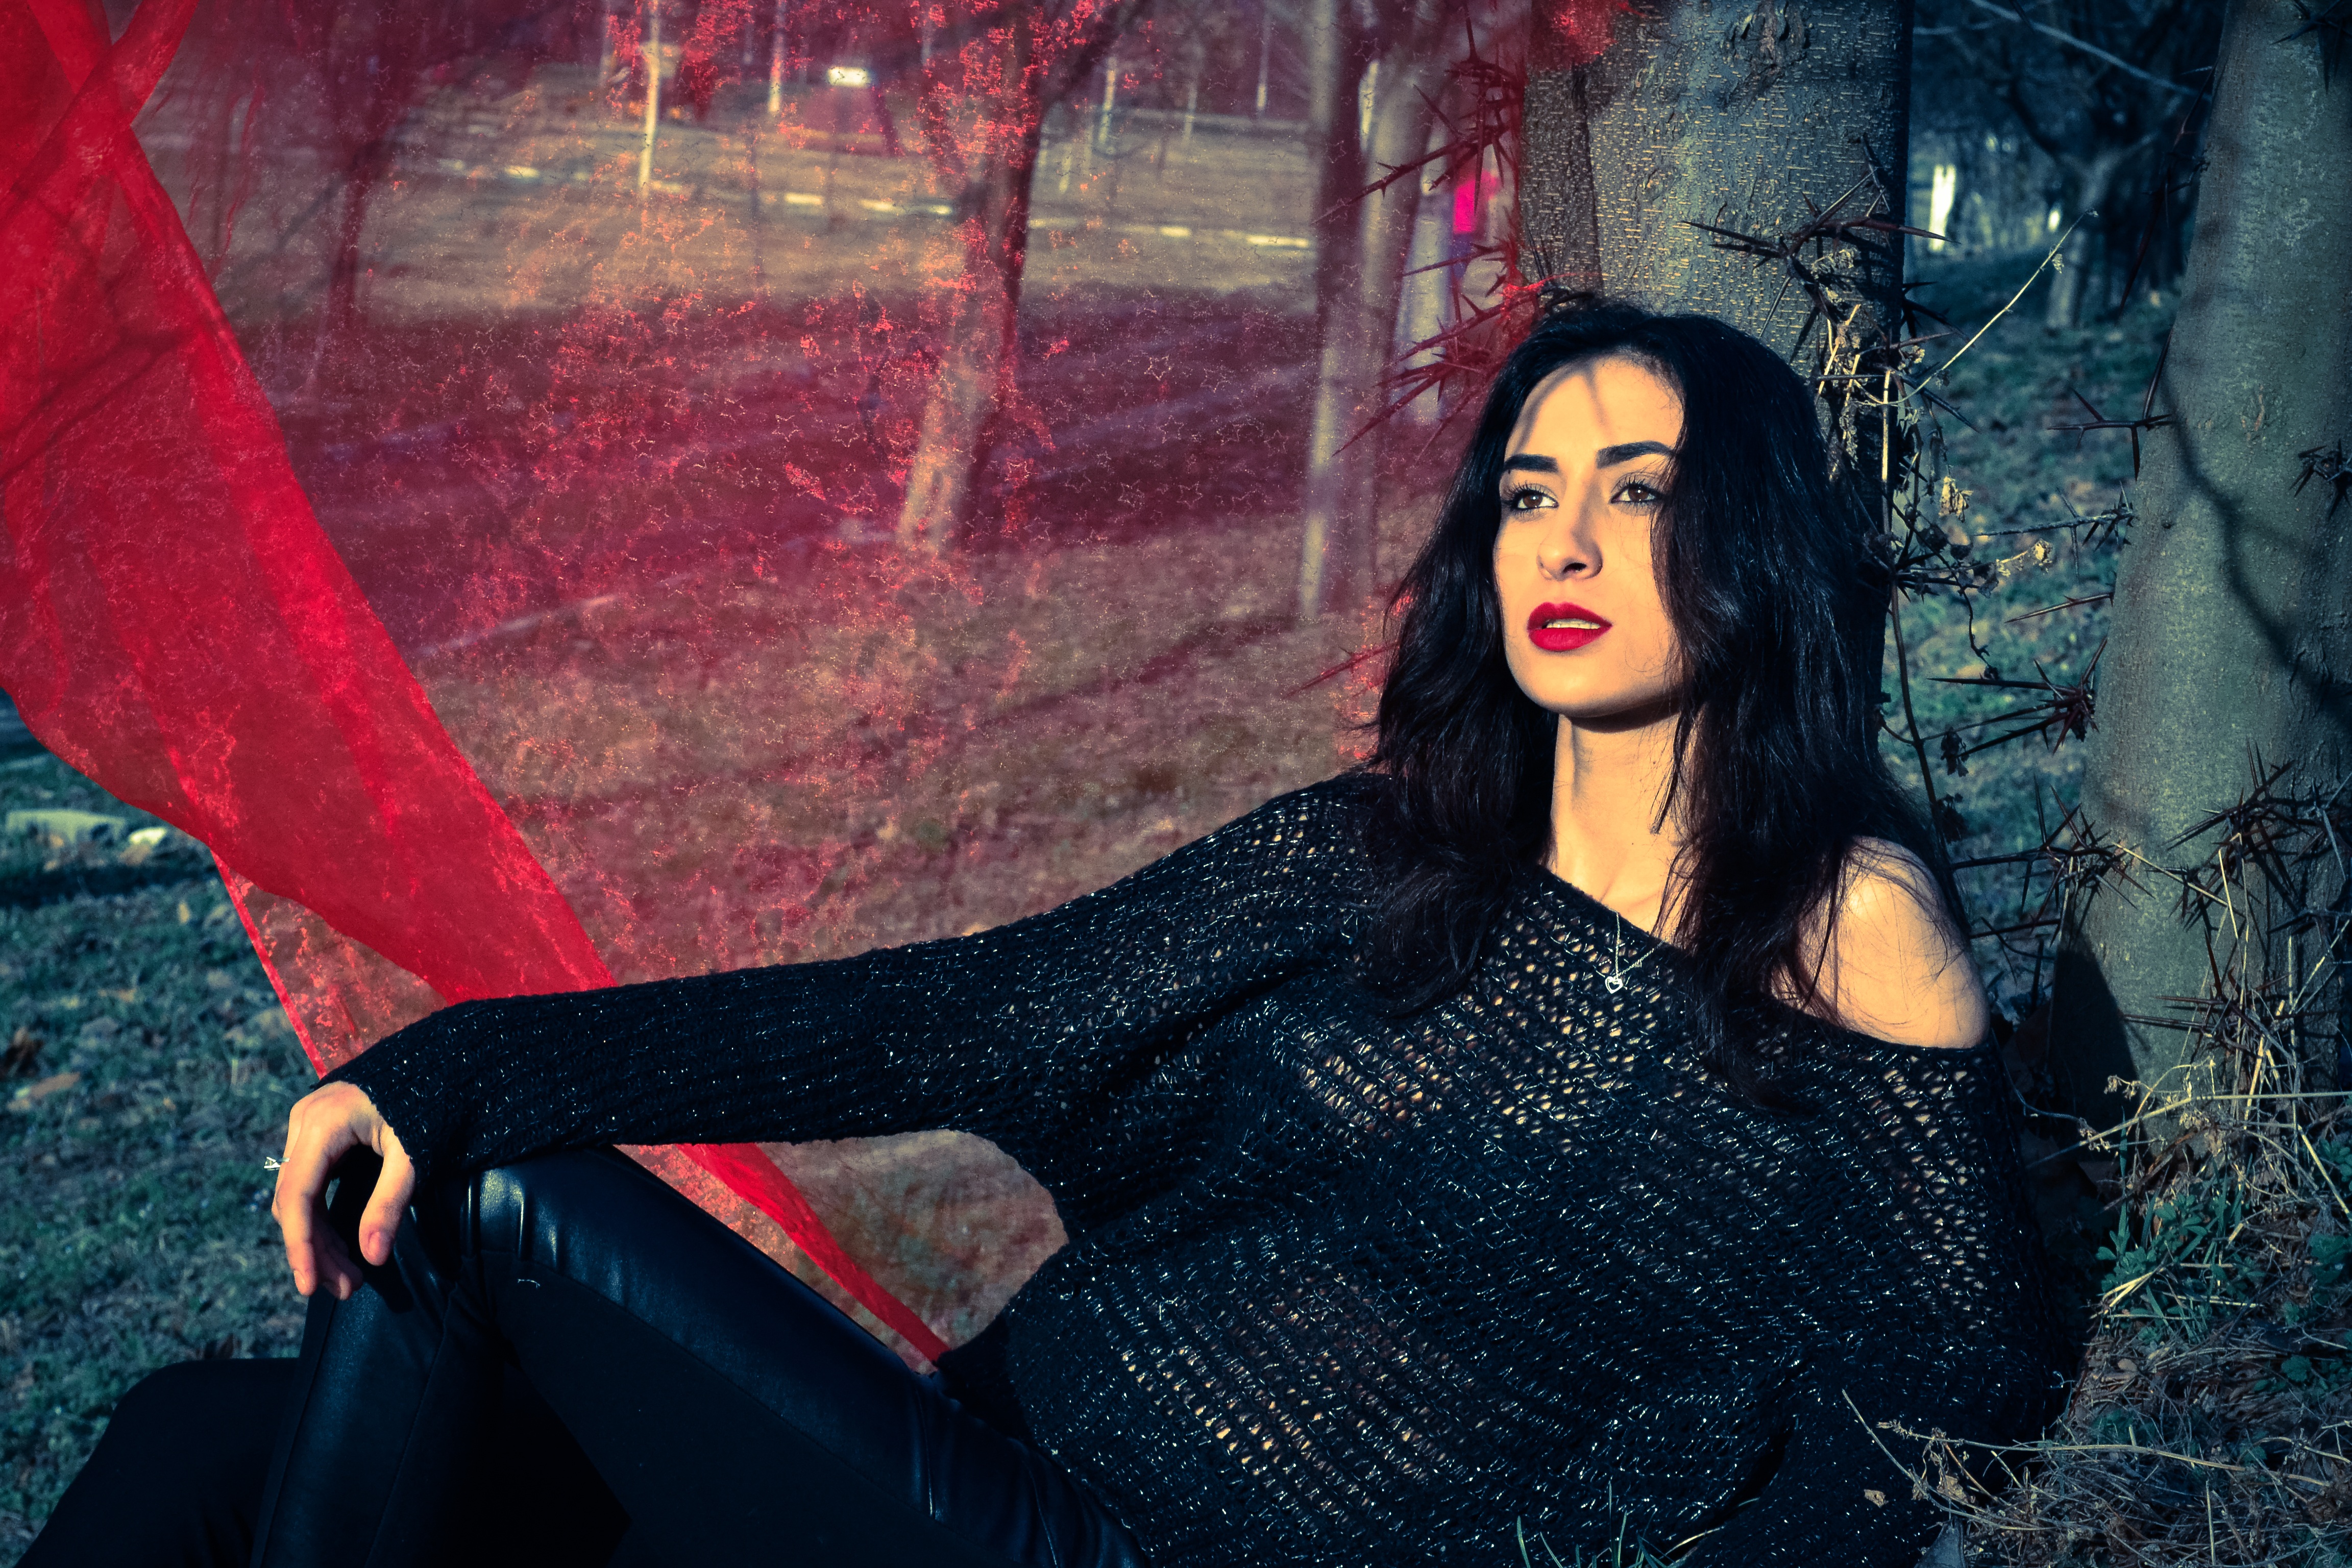
forest, girl, photography, model, red, care, darkness, fashion, lady, beauty, sexy, photo shoot, goth subculture